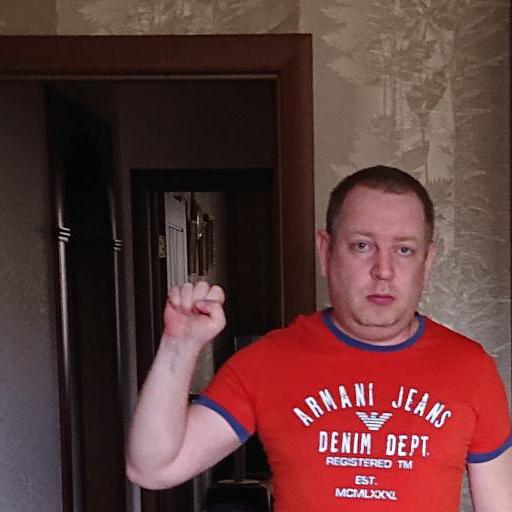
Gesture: fist